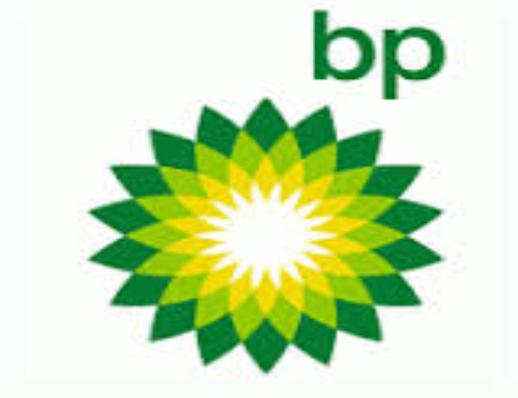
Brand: BP
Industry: Others